Marcin Krukowski

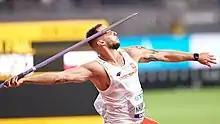
Krukowski in 2021

Marcin Krukowski (born 14 June 1992) is a Polish track and field athlete who competes in the javelin throw. His personal best throw of 89.55 m, set in 2021, is the Polish record. He has represented his nation at three World Championships (2013, 2015 and 2017). His best performance is ninth place (2017). He also represented Poland at the 2016 Summer Olympics and the 2020 Summer Olympics.